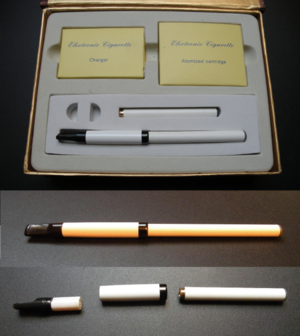
cigarette electronique